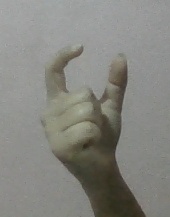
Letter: nun